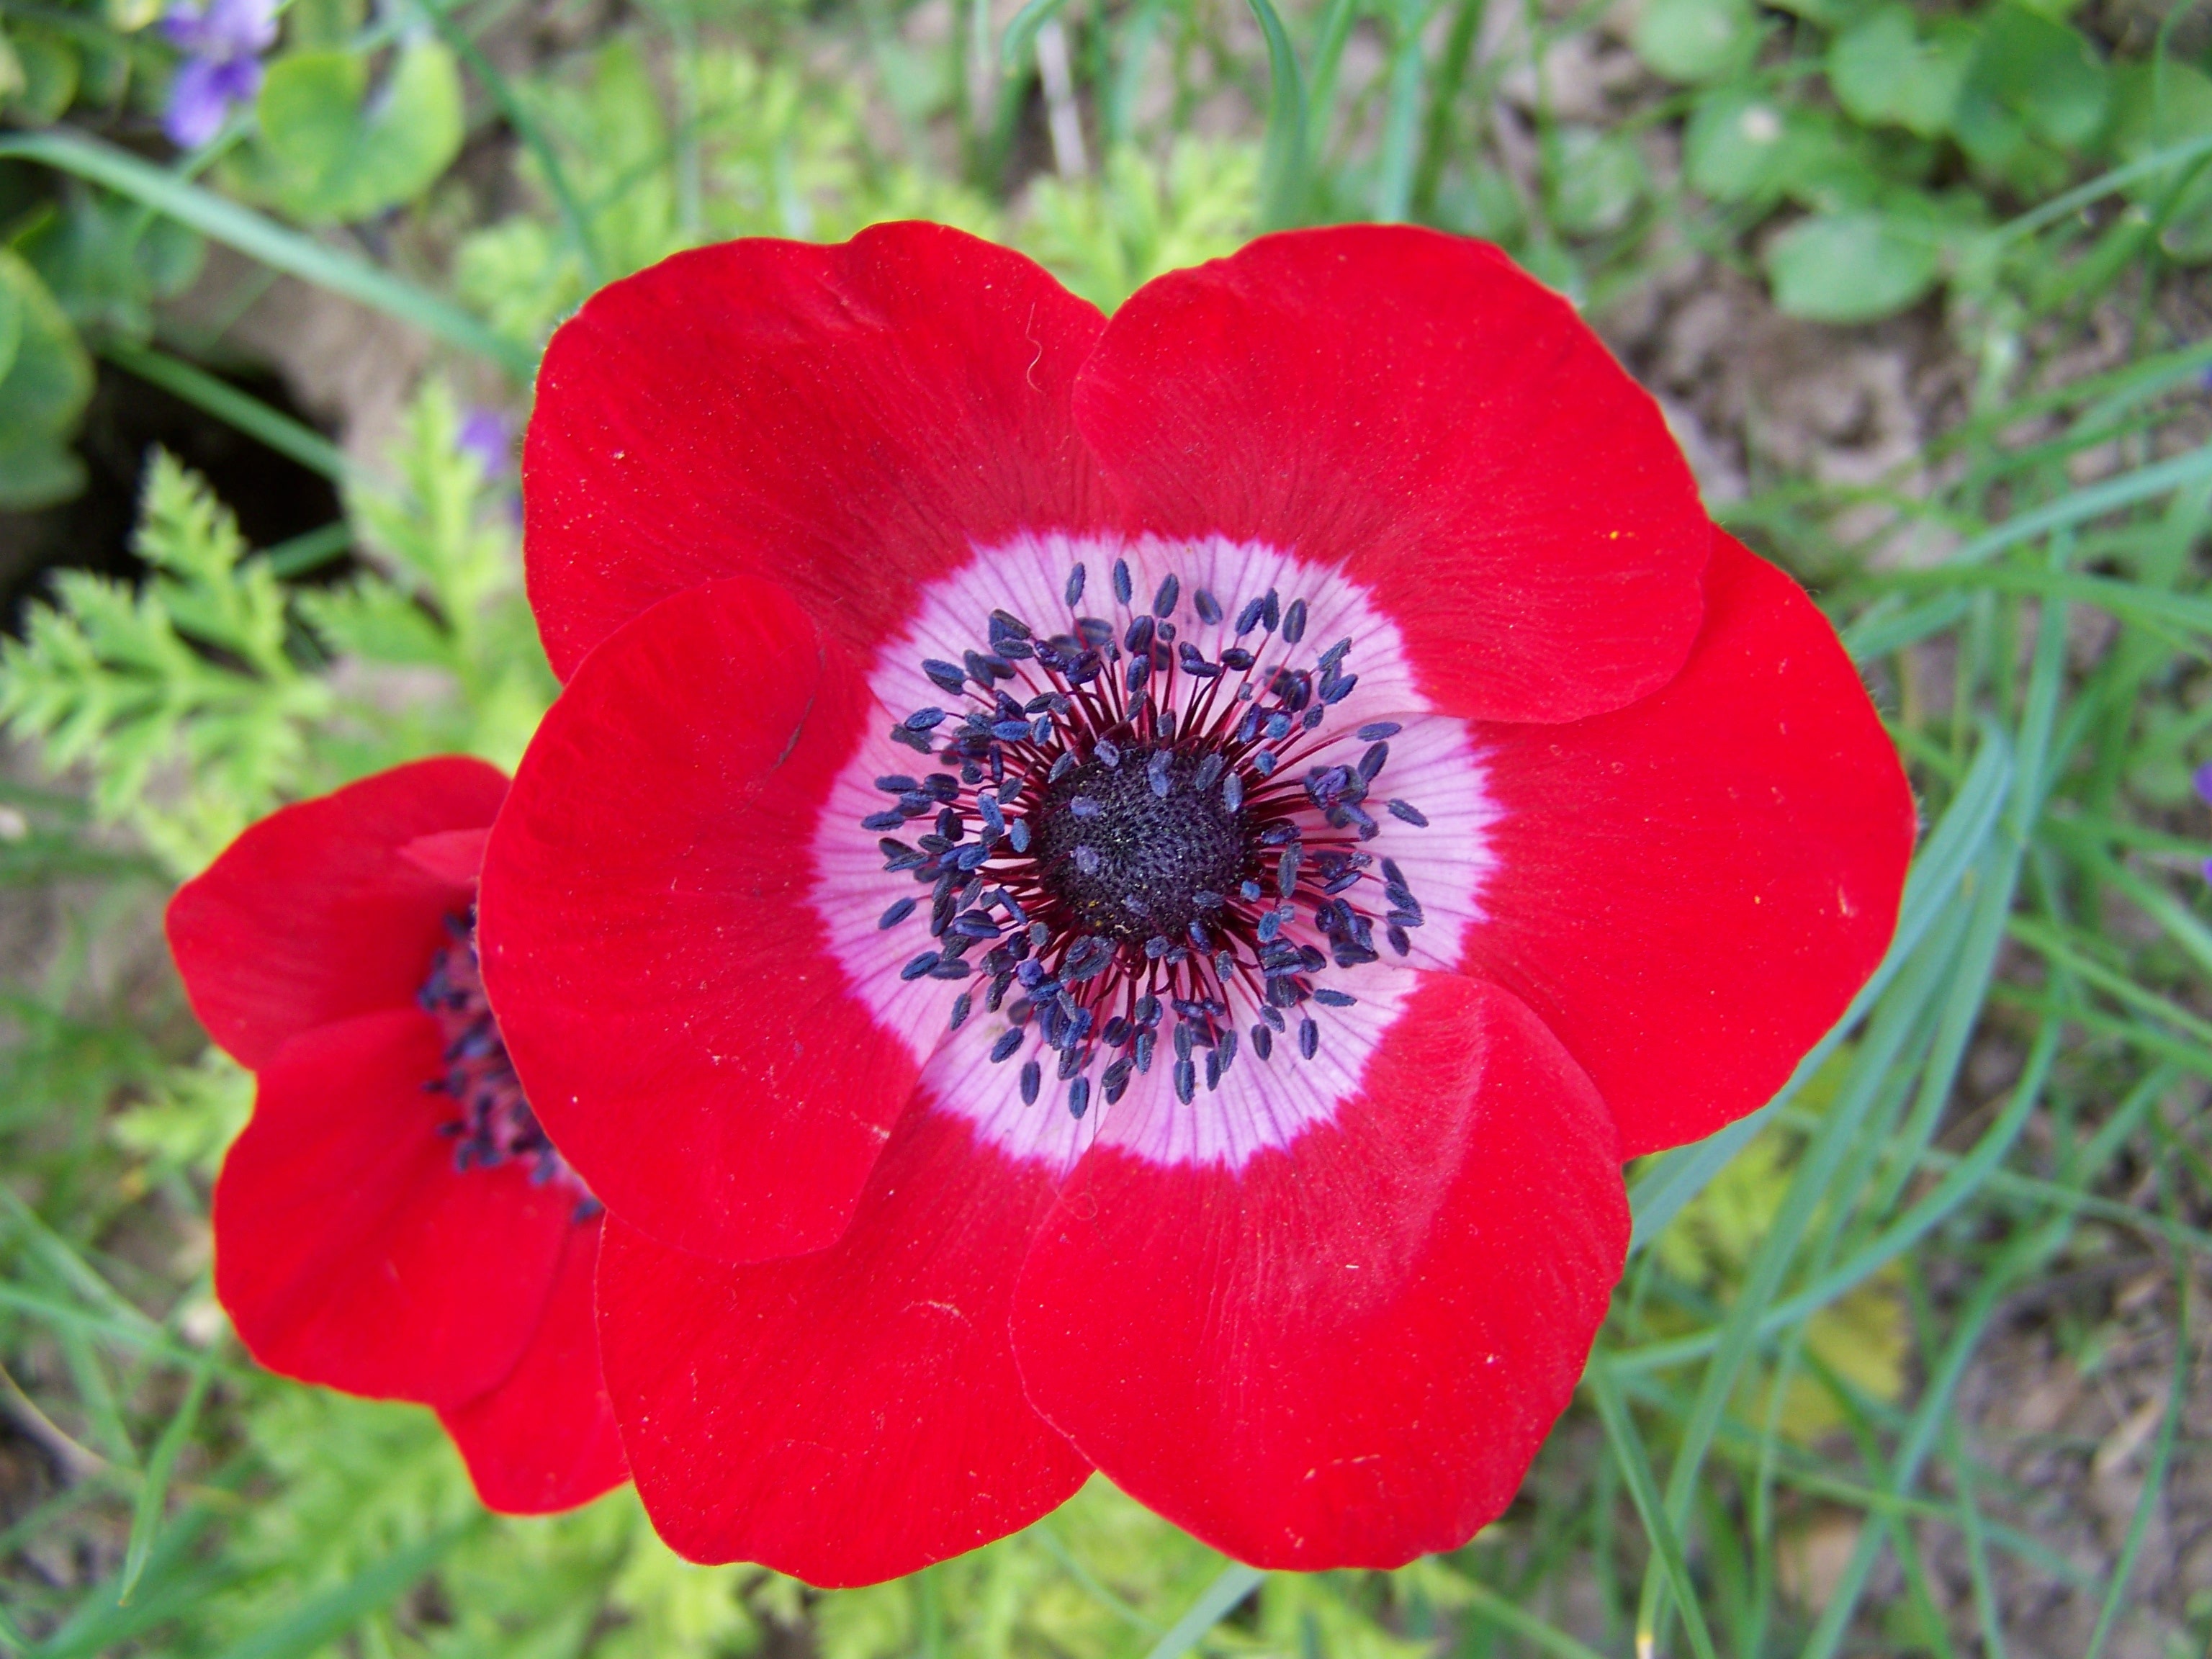
plant, flower, petal, red, botany, flora, wildflower, red flower, poppy, flower garden, coquelicot, macro photography, flowering plant, plant stem, land plant, poppy family, calochortus, wind flower